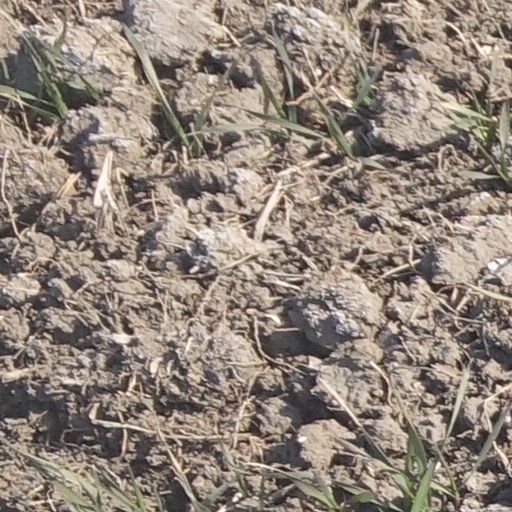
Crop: wheat